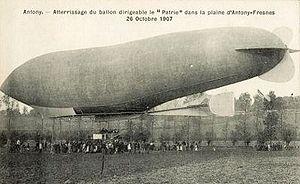
Antony. - Atterissage du ballon dirigeable le ""Patrie"" dans la plaine d'Antony-Fresne 26 octobre 1907, carte postale."
Lebaudy Frères était une entreprise aéronautique française basée à Moisson, fondée en 1899 en France par les frères Paul et Pierre Lebaudy en association avec l'ingénieur Henri Julliot. Tous trois construisirent à partir de 1902 une série de dirigeables semi-rigides, principalement à vocation militaire.